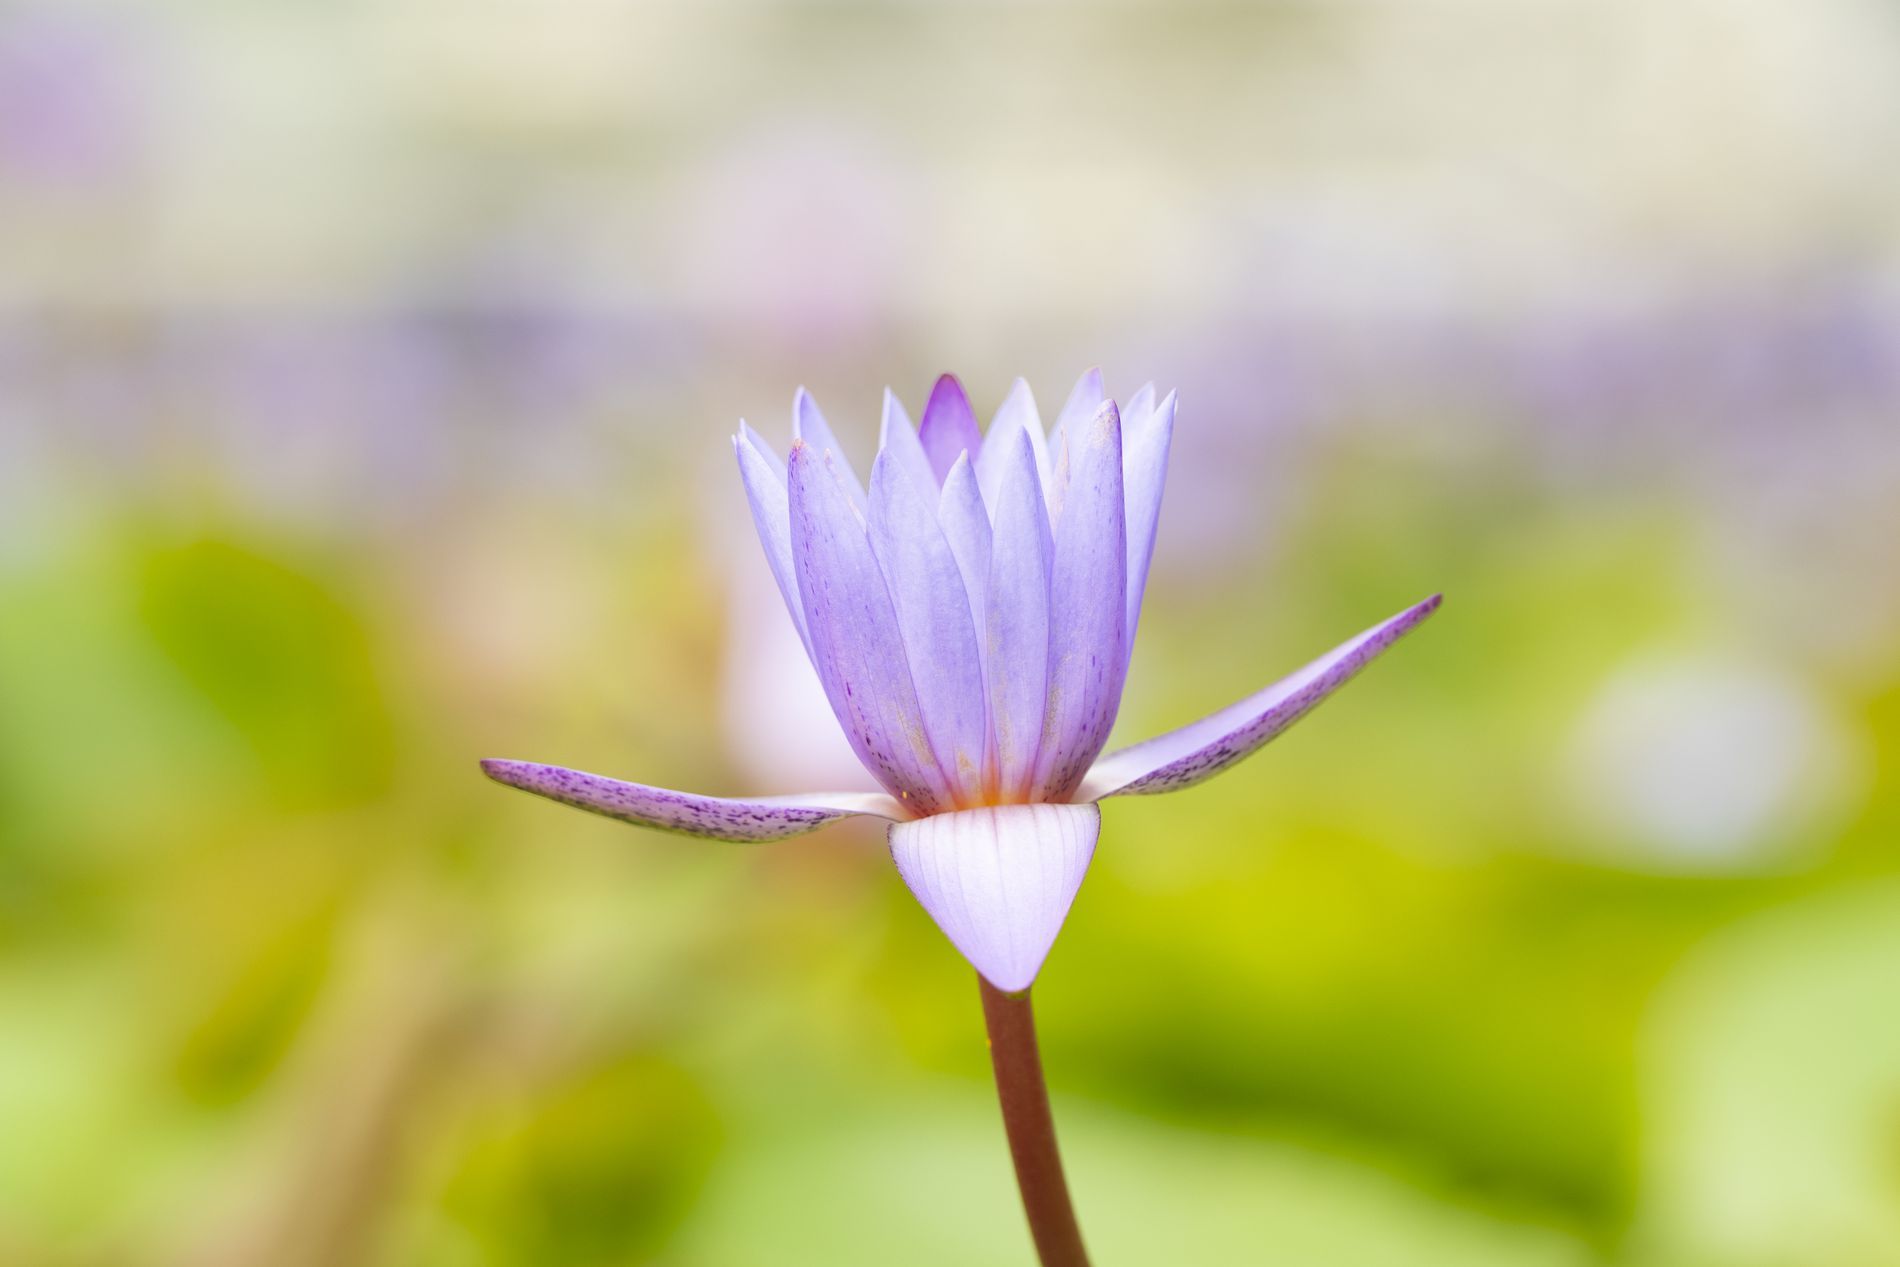
A blooming purple flower in nature
A focused picture on a purple blossoming flower with its stem. The background is blurry and green in color representing its natural habitat.
Captured at eye level in daylight, this photograph highlights a purple flower by blurring the background. As a result the image is focused on the flower's details revealing its soft texture. The color palette used gives a spring atmosphere.
Labels: Flower, Plant, Petal, Daisy, Lily, Pond Lily, Crocus, Anther, Purple, Geranium, Bud, Sprout, Stem, Background
Camera: NIKON CORPORATION NIKON D500
Lens: 70.0-200.0 mm f/2.8, AF-S Nikkor 70-200mm f/2.8G ED VR II
Aperture: F5
Exposure: 1/125 sec
ISO: 200
Focal length: 200.0 mm